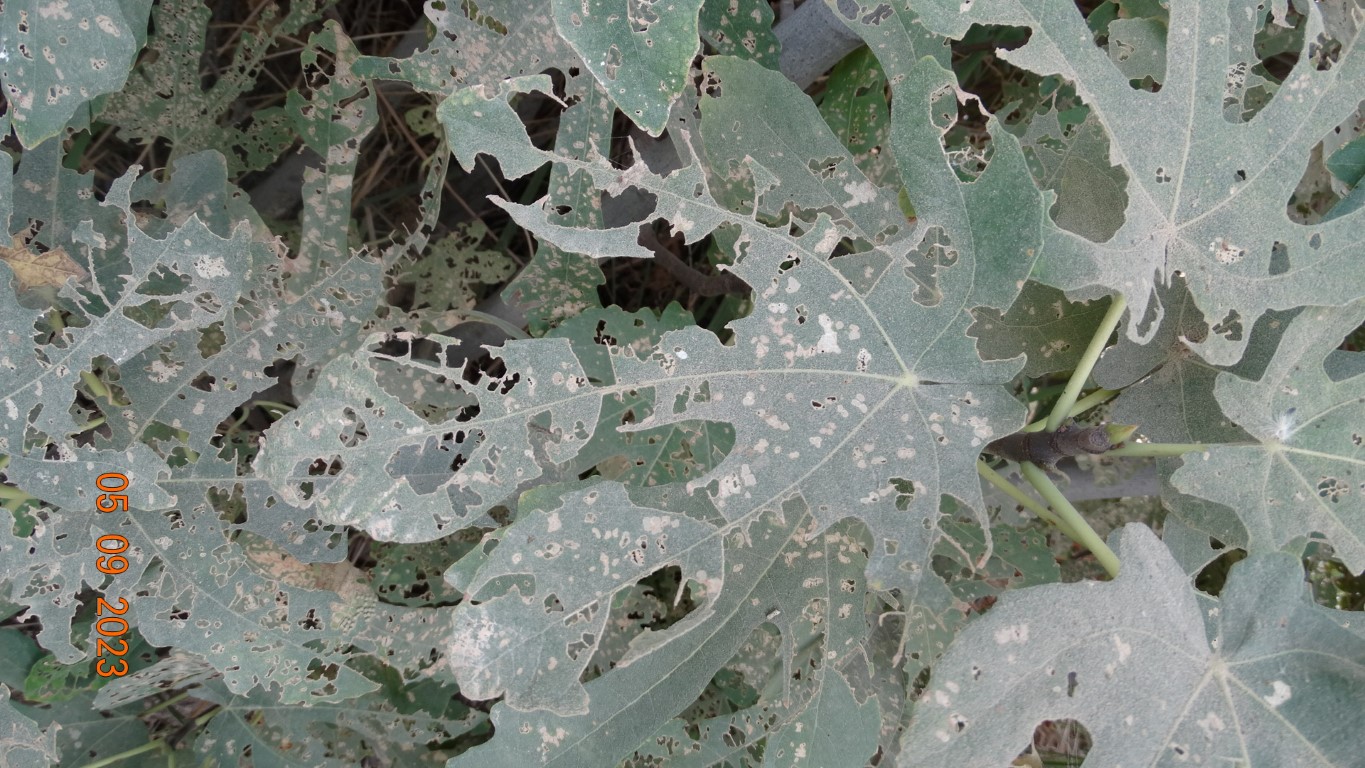
Label: infected